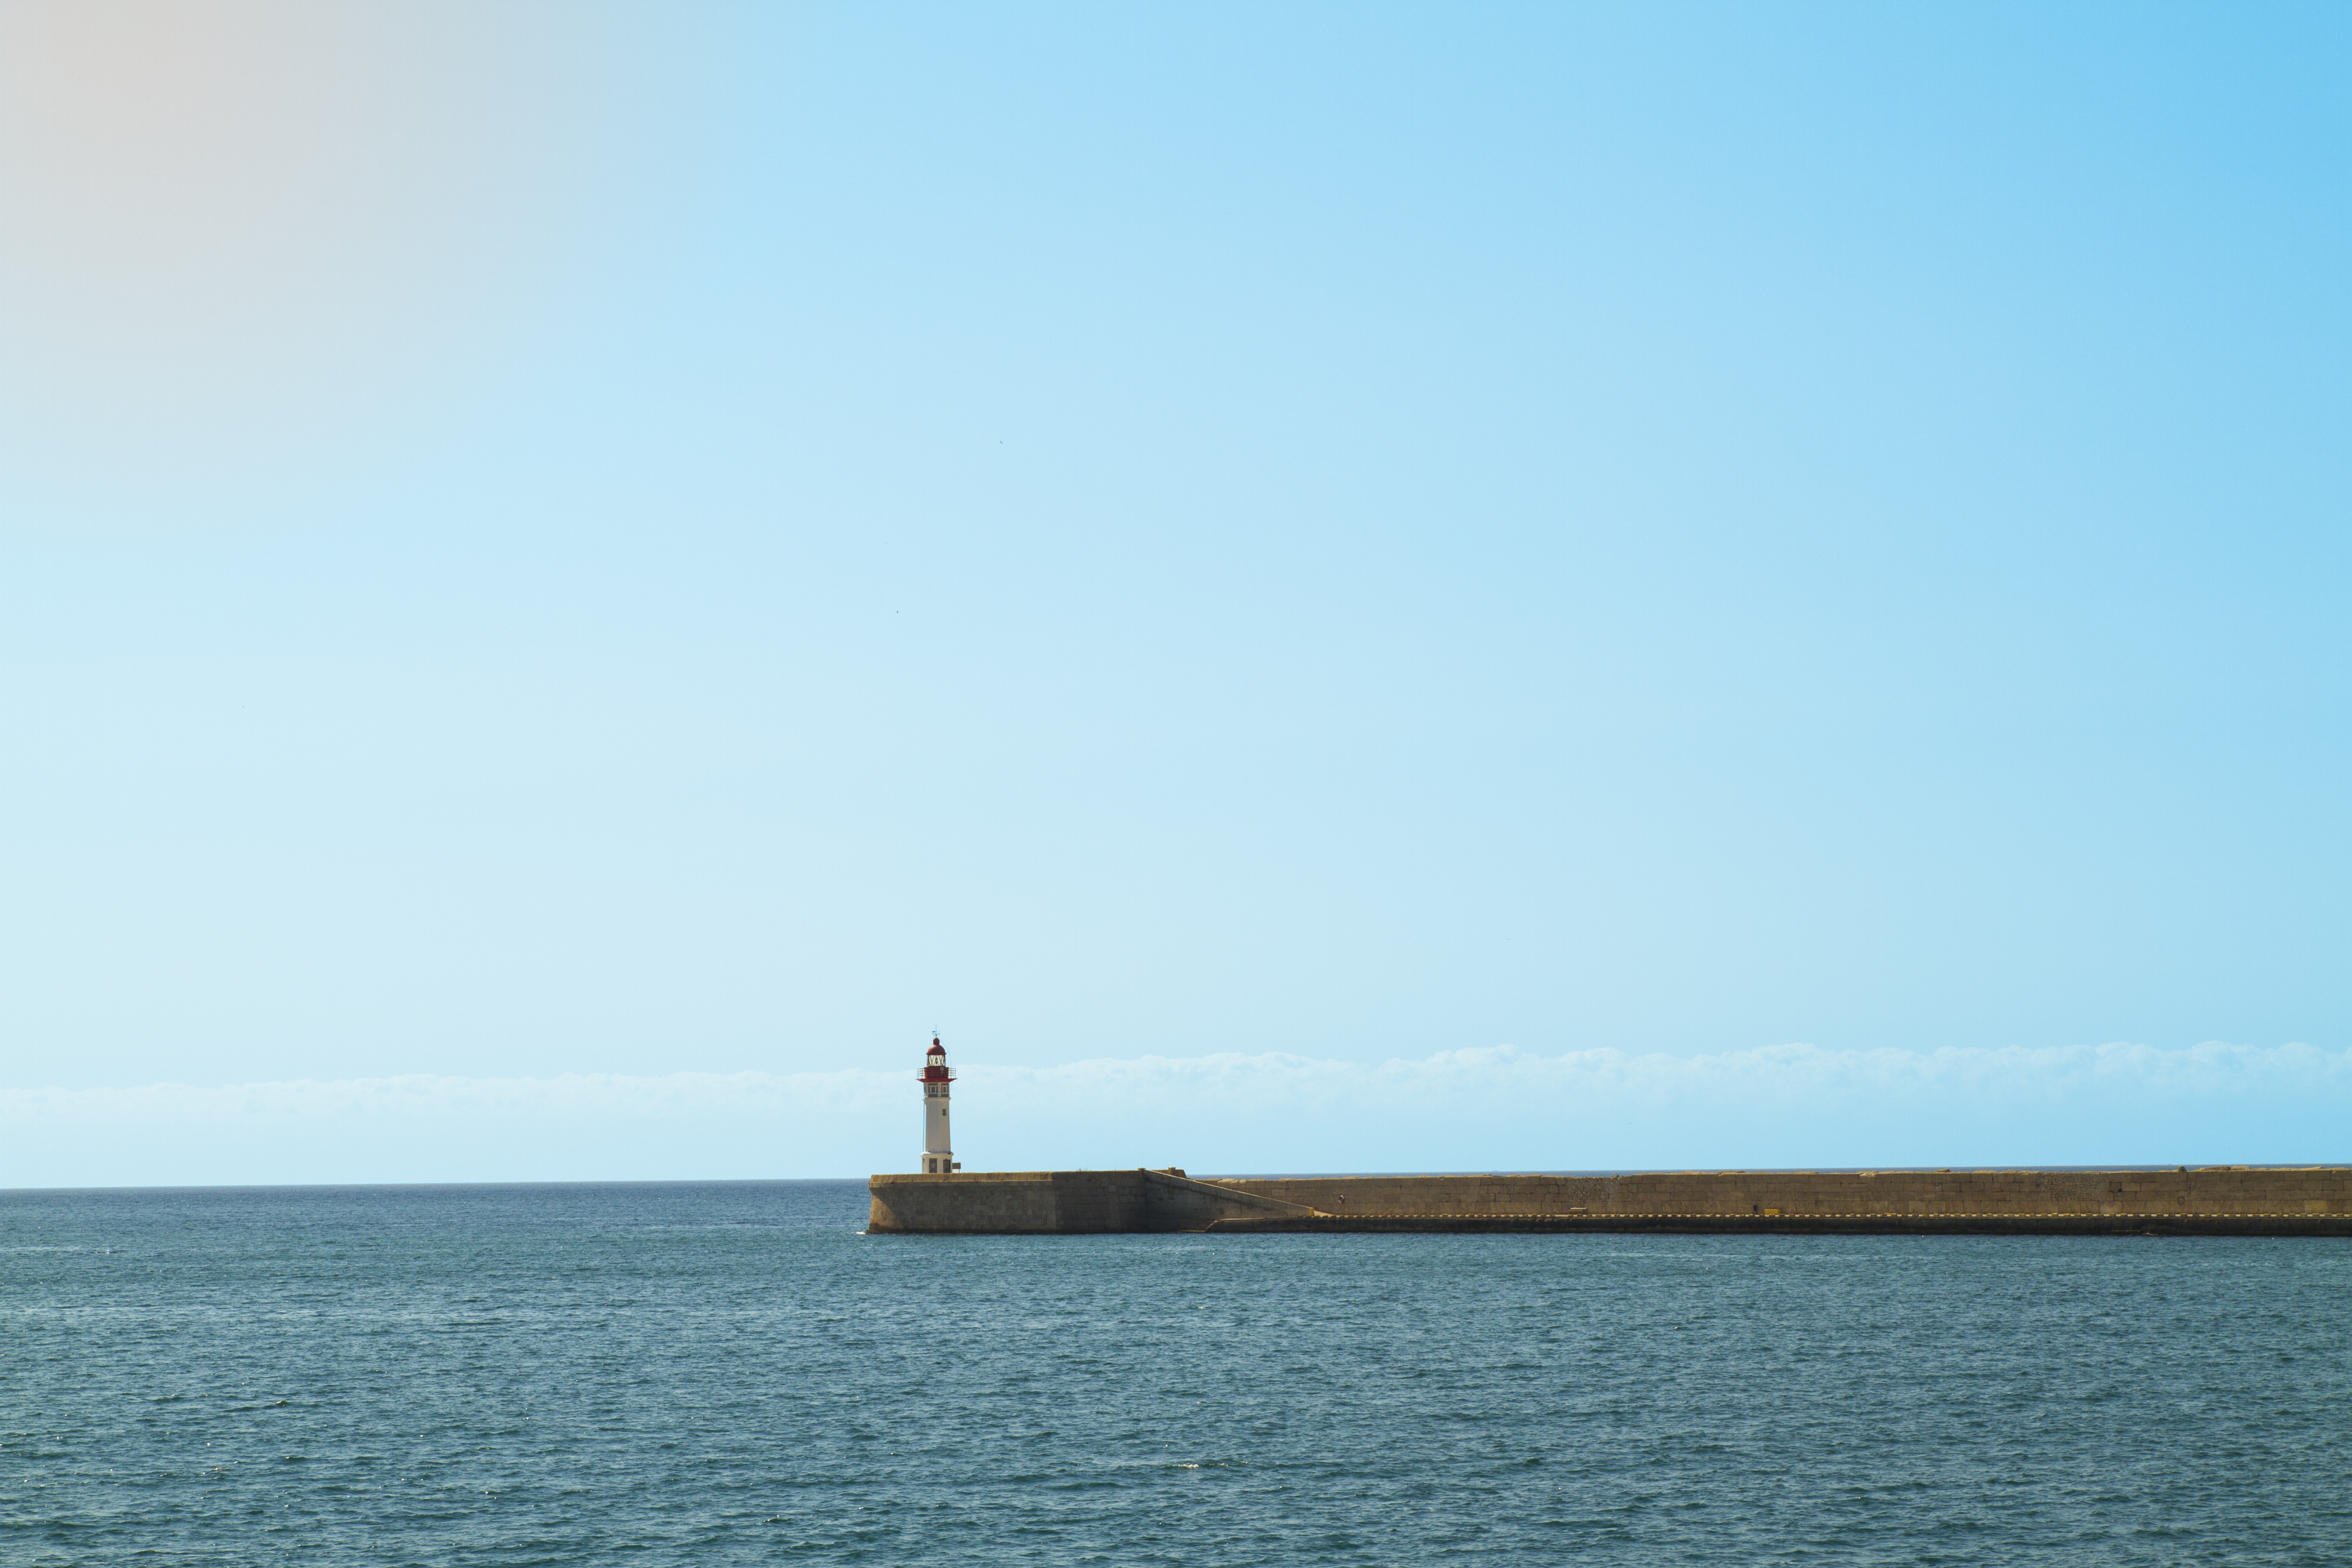
sea, coast, ocean, horizon, lighthouse, vehicle, tower, bay, channel, almeria, breakwater harbor